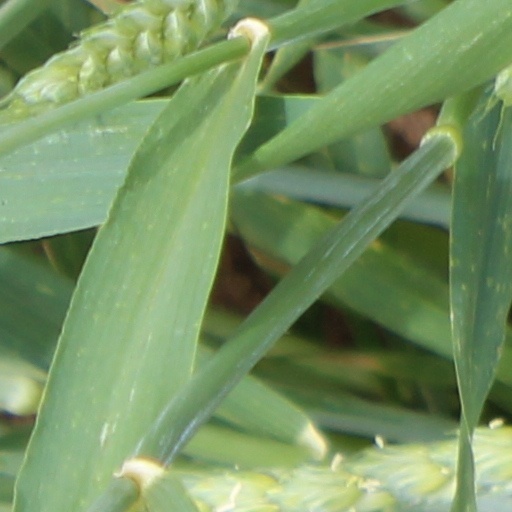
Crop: wheat